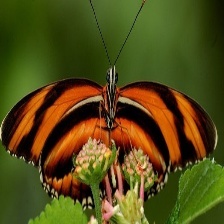
Species: BANDED ORANGE HELICONIAN